Hot dog
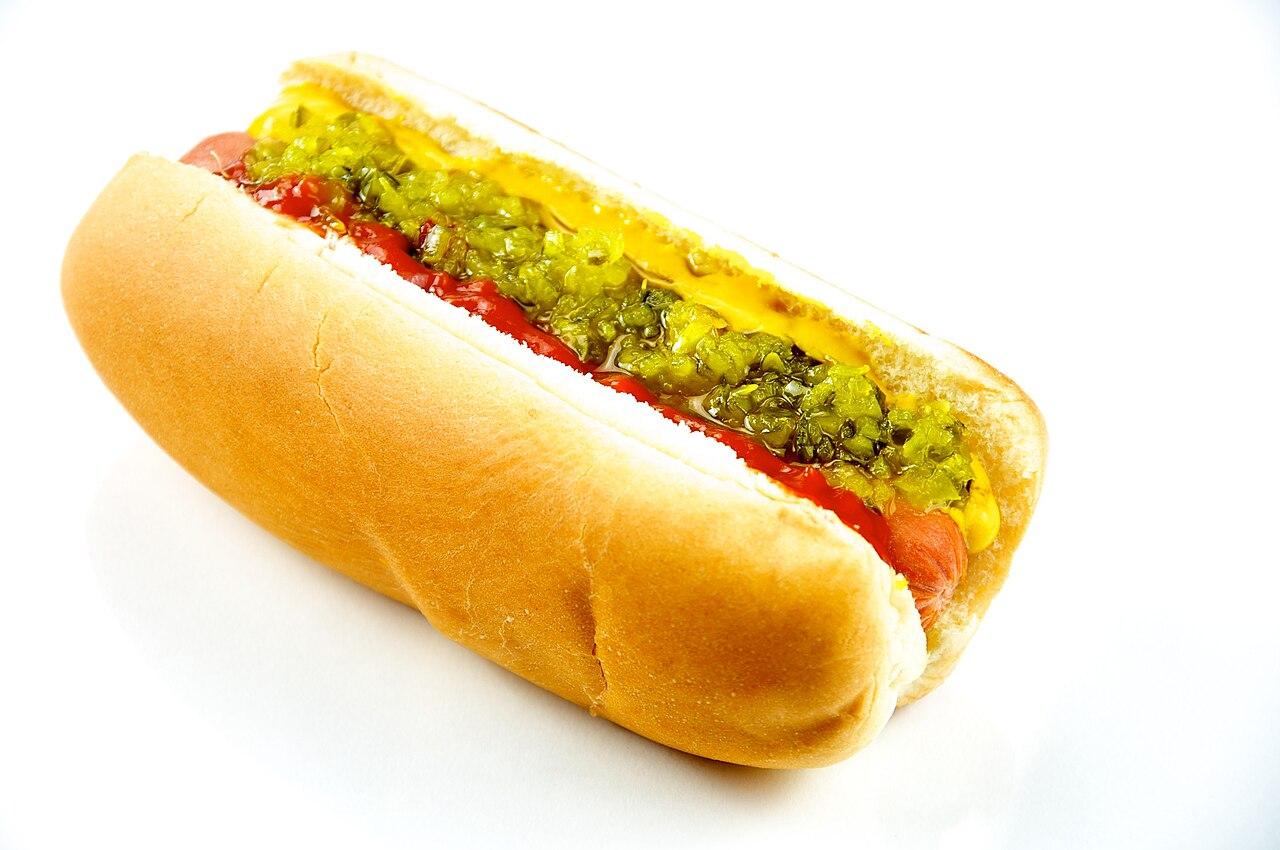
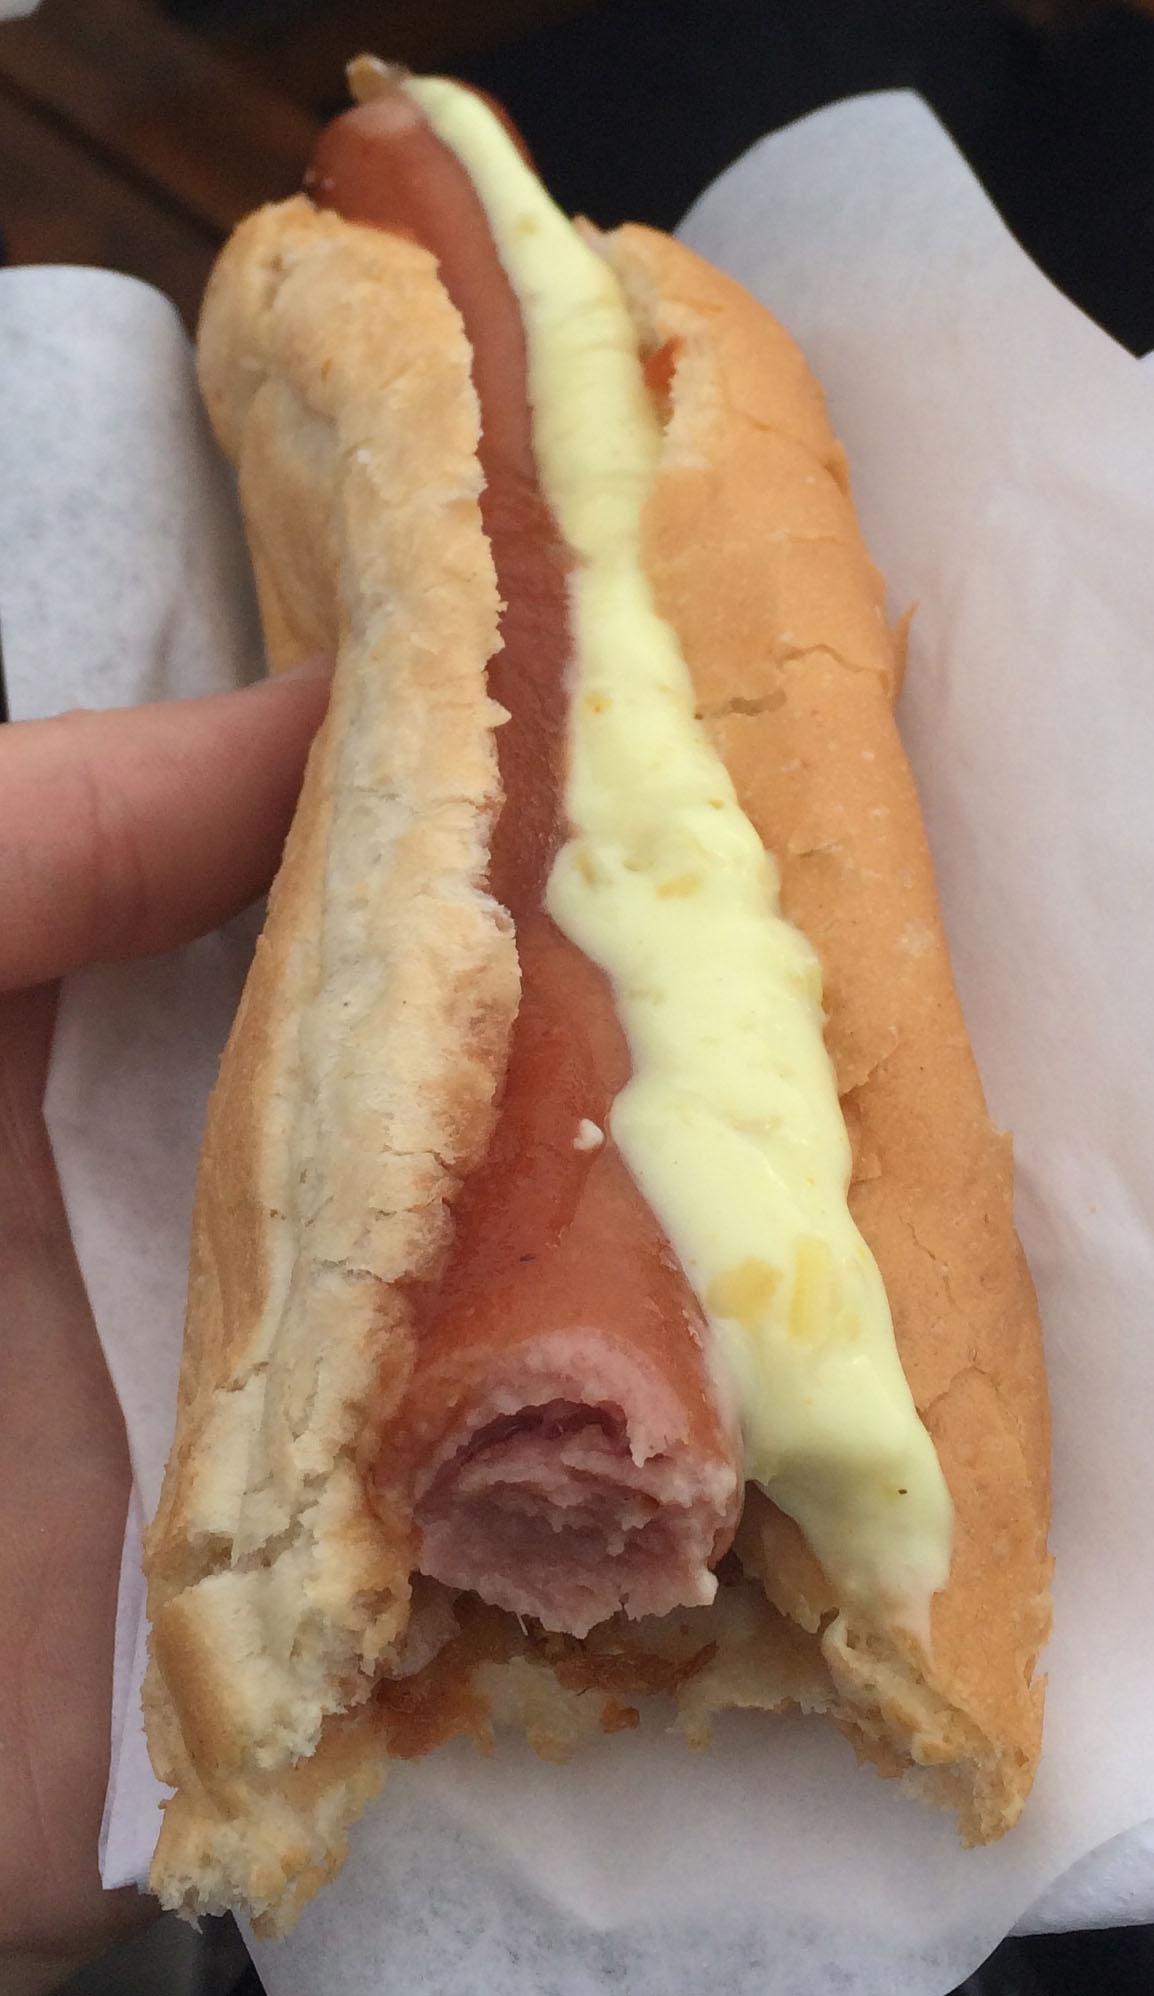
Also known as:
ang - Old English: Francforta
ar - Arabic: هوت دوغ
ast - Asturian: Hot dog
az - Azerbaijani: Hot-doq
bar - Bavarian: Hotdogs
bcl - Central Bikol: Hotdog
be - Belarusian: Хот-дог
be-tarask - Belarusian (Taraškievica orthography): Хот-дог
bg - Bulgarian: Хотдог
bn - Bangla: হট ডগ
br - Breton: Hot dog
ca - Catalan: Frankfurt
cs - Czech: Hot dog
cy - Welsh: Ci poeth
da - Danish: Hotdog
de - German: Hotdog
el - Greek: Χοτ ντογκ
en-simple - Simple English: Hot dog
eo - Esperanto: Kolbasobulko
es - Spanish: Hot dog
et - Estonian: Hot dog
eu - Basque: Hot dog
fa - Persian: هات‌داگ
fi - Finnish: Nakkisämpylä
fr - French: Hot-dog
fy - Western Frisian: Hotdog
gl - Galician: Bocadillo de salchicha
he - Hebrew: נקניקייה בלחמנייה
hi - Hindi: हॉट डॉग
hr - Croatian: Hotdog
hu - Hungarian: Hot dog
hy - Armenian: Հոթ դոգ
hyw - Western Armenian: Հոթ Տոկ
id - Indonesian: Hot dog
is - Icelandic: Pylsa
it - Italian: Hot dog
ja - Japanese: ホットドッグ
jv - Javanese: Hot dog
ka - Georgian: ჰოთ-დოგი
kk - Kazakh: Хот-дог
kn - Kannada: ಹಾಟ್ ಡಾಗ್
ko - Korean: 핫도그
ku - Kurdish: Hot dog
la - Latin: Hilla calens
lmo - Lombard: Hot dog
lt - Lithuanian: Dešrainis
lv - Latvian: Hotdogs
mk - Macedonian: Хот-дог
ml - Malayalam: ഹോട്ട് ഡോഗ്
ms - Malay: Hot dog
nb - Norwegian Bokmål: Pølse i brød
nl - Dutch: Hotdog
nn - Norwegian Nynorsk: Pølse i brød
oc - Occitan: Hot-dog
pa - Punjabi: ਹੌਟ ਡੌਗ
pl - Polish: Hot dog
pt - Portuguese: Cachorro-quente
ro - Romanian: Hotdog
ru - Russian: Хот-дог
sh - Serbo-Croatian: Hot dog
sk - Slovak: Párok v rožku
sl - Slovenian: Hotdog
sq - Albanian: Hot dogu
sr - Serbian: Hot dog
sv - Swedish: Varmkorv
th - Thai: ฮอตดอก
tl - Tagalog: Hotdog
tr - Turkish: Sosisli sandviç
ug - Uyghur: خوتدوگ
uk - Ukrainian: Хот-дог
ur - Urdu: ہاٹ ڈاگ
uz - Uzbek: Hot-dog
vep - Veps: Hot-dog
vi - Vietnamese: Hot dog
wa - Walloon: Tchôd-tchén
war - Waray: Hot dog
wuu - Wu: 热狗
yi - Yiddish: פראנקפורטער
yue - Cantonese: 熱狗
zh - Chinese: 熱狗
Category: bread (sandwich)
Cuisine: German
Associated cuisines: American
Area: Frankfurt
Countries: Global
Region: Global, , , ,
This dish consists of grilled, steamed, or boiled sausage served in the slit of a partially sliced bun. The names of these sausages commonly refer to their assembled dish.